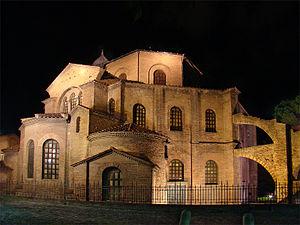
Basilique Saint-Vital, Ravenne, Émilie-Romagne, Italie.
La papauté byzantine est une période de l'histoire de la papauté, qui s'étend de l'an 537 à l'an 752, marquée par l'appartenance territoriale à l'Empire romain d'Orient. Elle représente alors la partie de cet Empire, restée de langue officielle et liturgique latine, de tradition latine et, religieusement, de rite latin. À cette époque, les papes ne s'étaient pas encore mis sous la protection des royaumes germaniques d'occident et devaient recevoir l'approbation de l'empereur d'Orient pour recevoir la consécration épiscopale. De nombreux papes sont choisis parmi les « apocrisiaires » et parmi les chrétiens d'orient d'origine grecque, la syrienne ou sicilienne.
L'architecture paléochrétienne désigne la plus ancienne période de l'architecture chrétienne, qui s'est développée dans l'Empire romain dans l'Antiquité tardive.
Cet article concerne les domaines suivants :